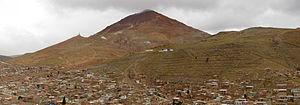
SVP, rendez cette description accessible à tous en la traduisant dans plusieurs langues.